Gale Warning

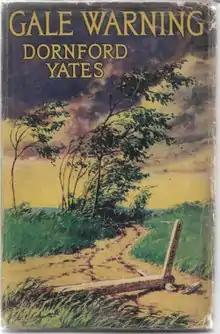
First edition

Gale Warning is a 1939 novel by the English author Dornford Yates (Cecil William Mercer). It was first serialised in "Woman's Home Companion" (March 1939 to August 1939, illustrated by Floyd Davis). Although it includes Chandos and Mansel, as a first person narrative by another character it is not normally counted as one of the author's 'Chandos' books.